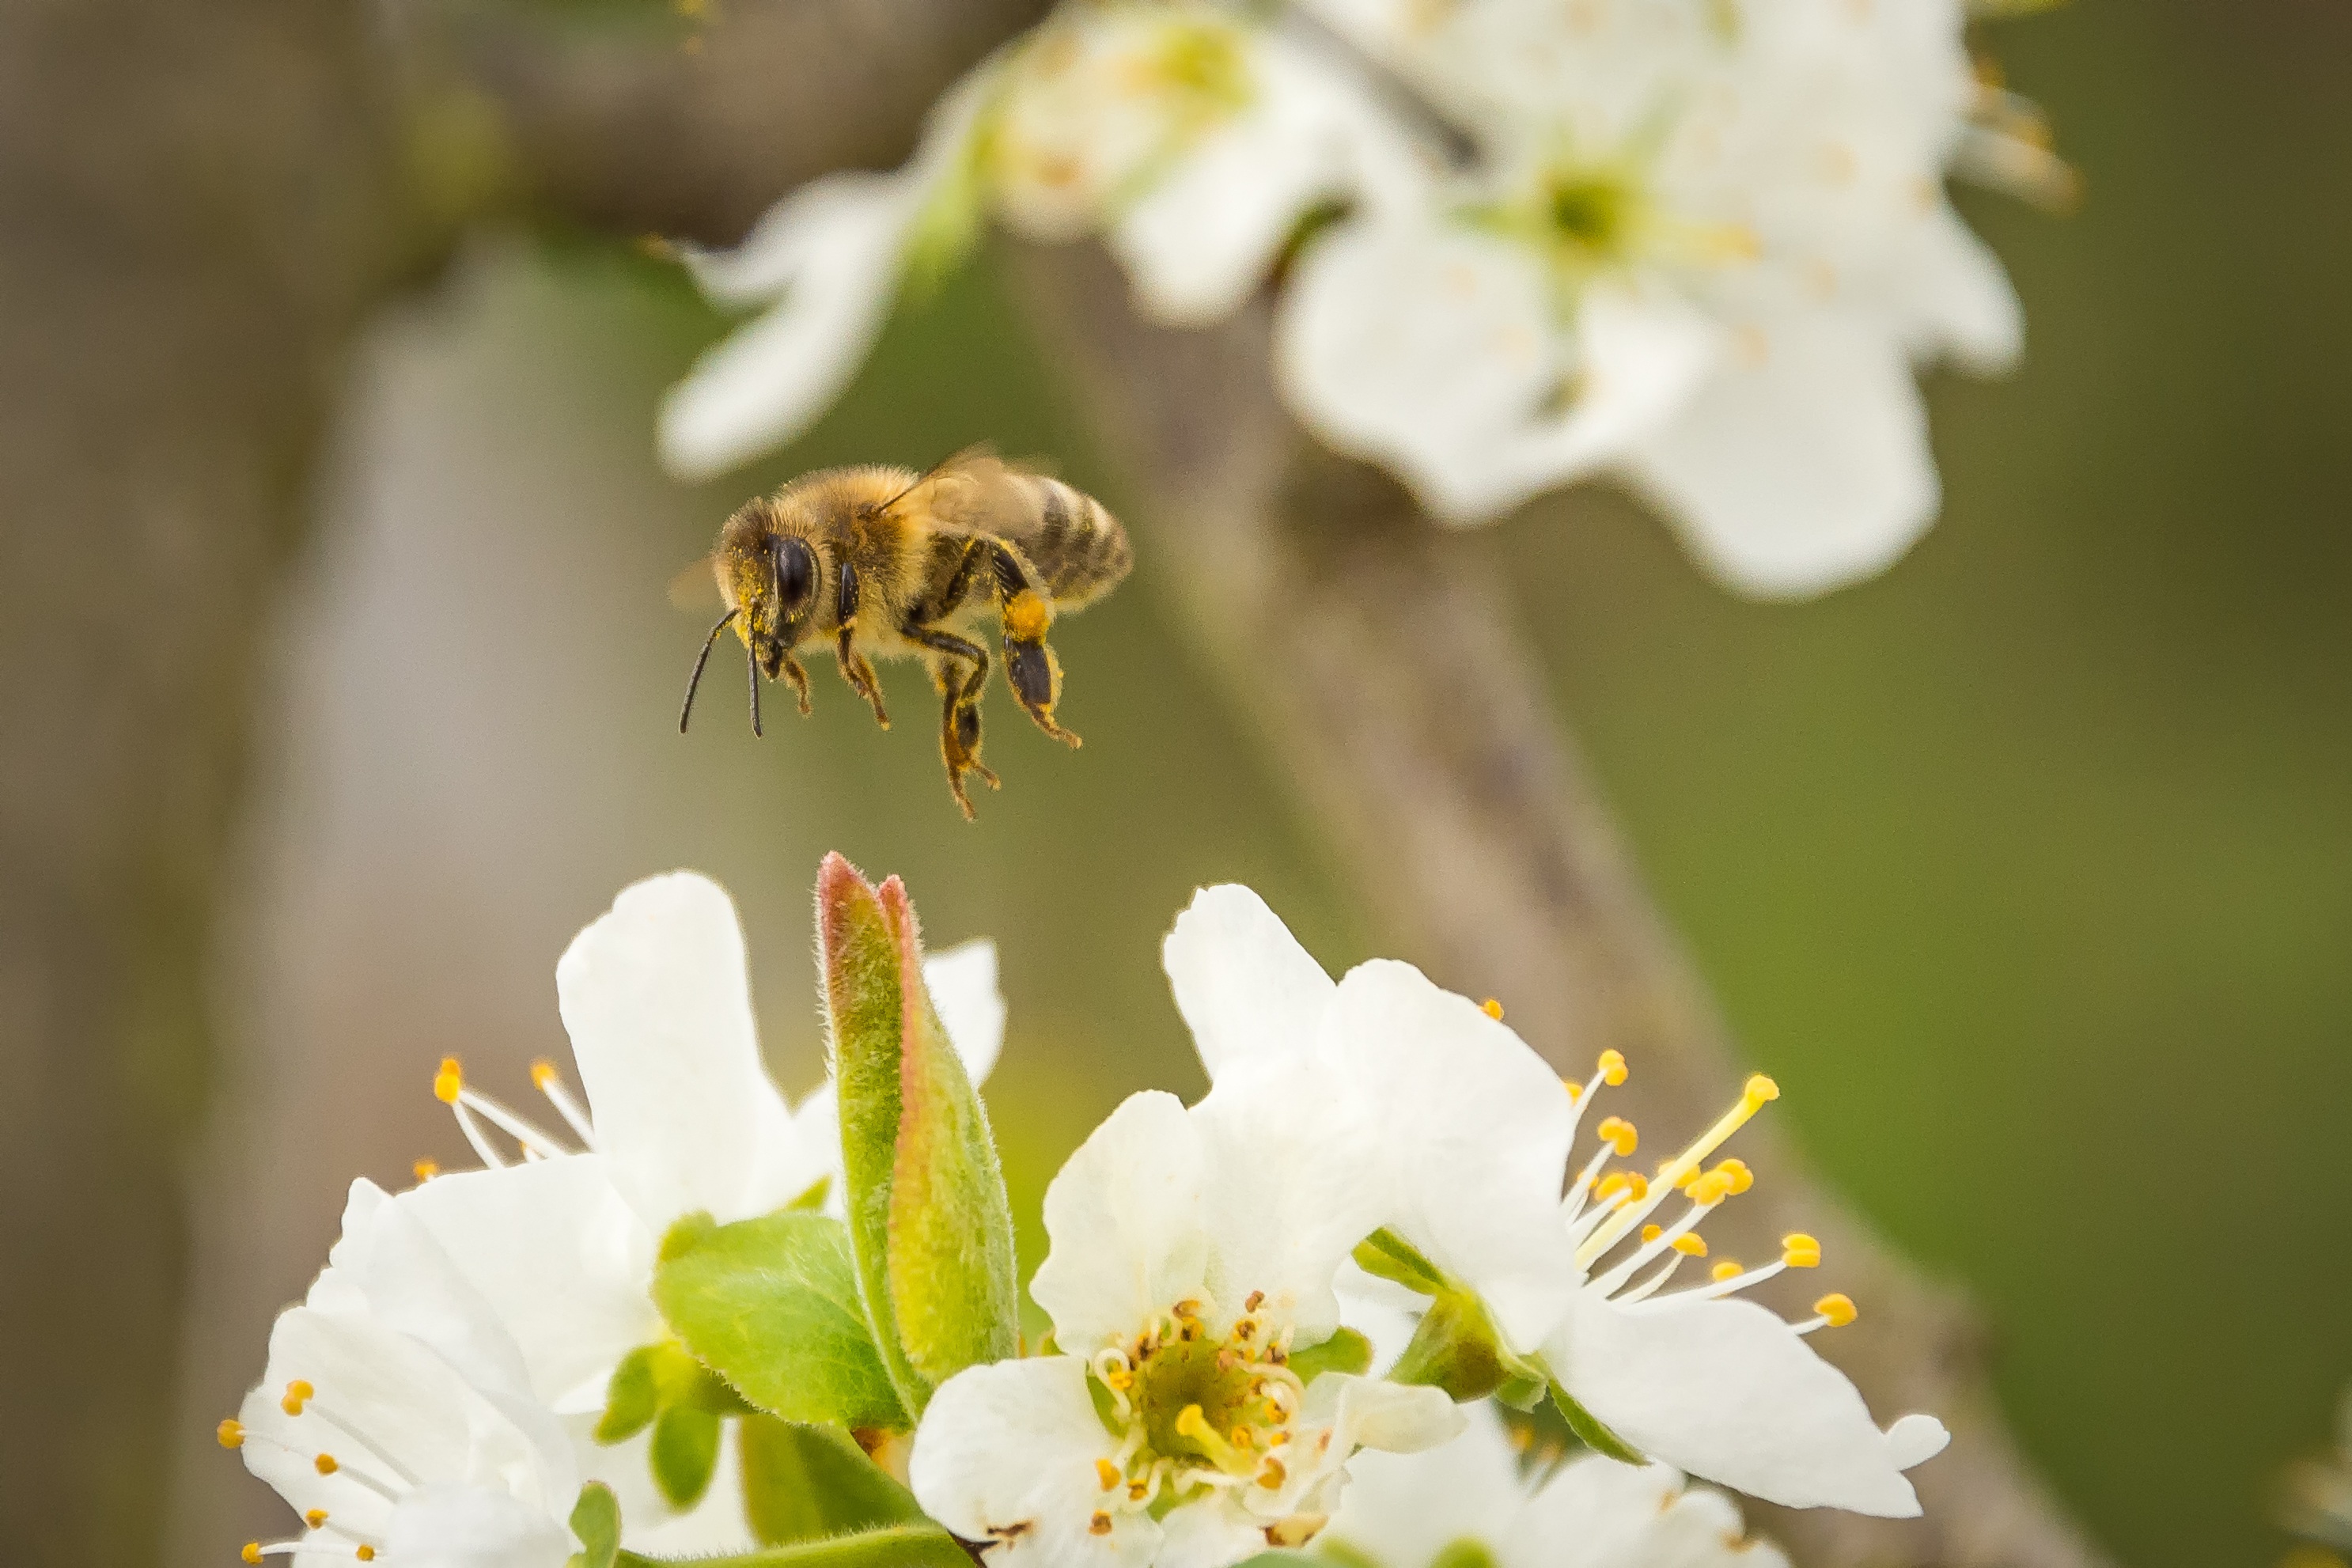
nature, branch, blossom, wing, plant, photography, flower, petal, bloom, animal, honey, pollen, pollination, spring, insect, macro, botany, yellow, garden, flora, fauna, cherry blossom, invertebrate, sprinkle, wildflower, close up, bee, bumblebee, foraging, collect pollen, collect, nectar, apis, macro photography, insect macro, honey bee, collect nectar, hard working, pollinator, busy bee, membrane winged insect